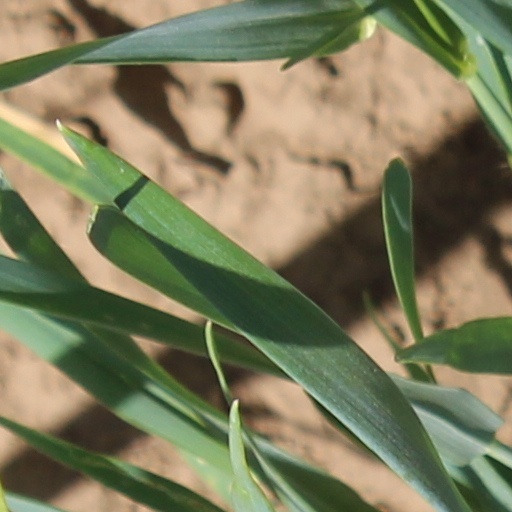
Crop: wheat